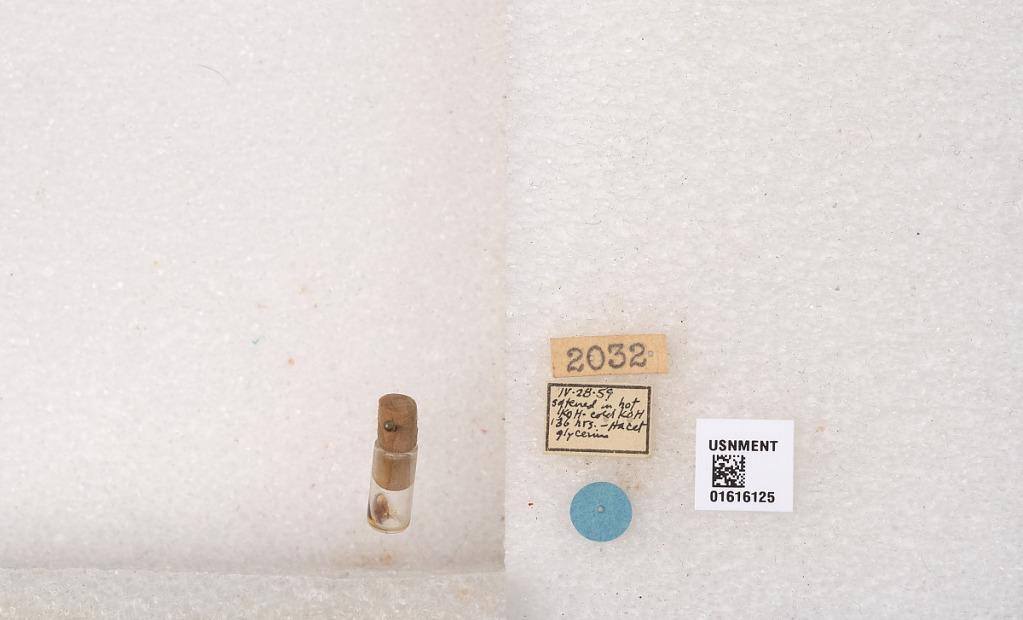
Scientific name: Xylocopa (Notoxylocopa) tabaniformis tabaniformis Smith
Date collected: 1959-4-28